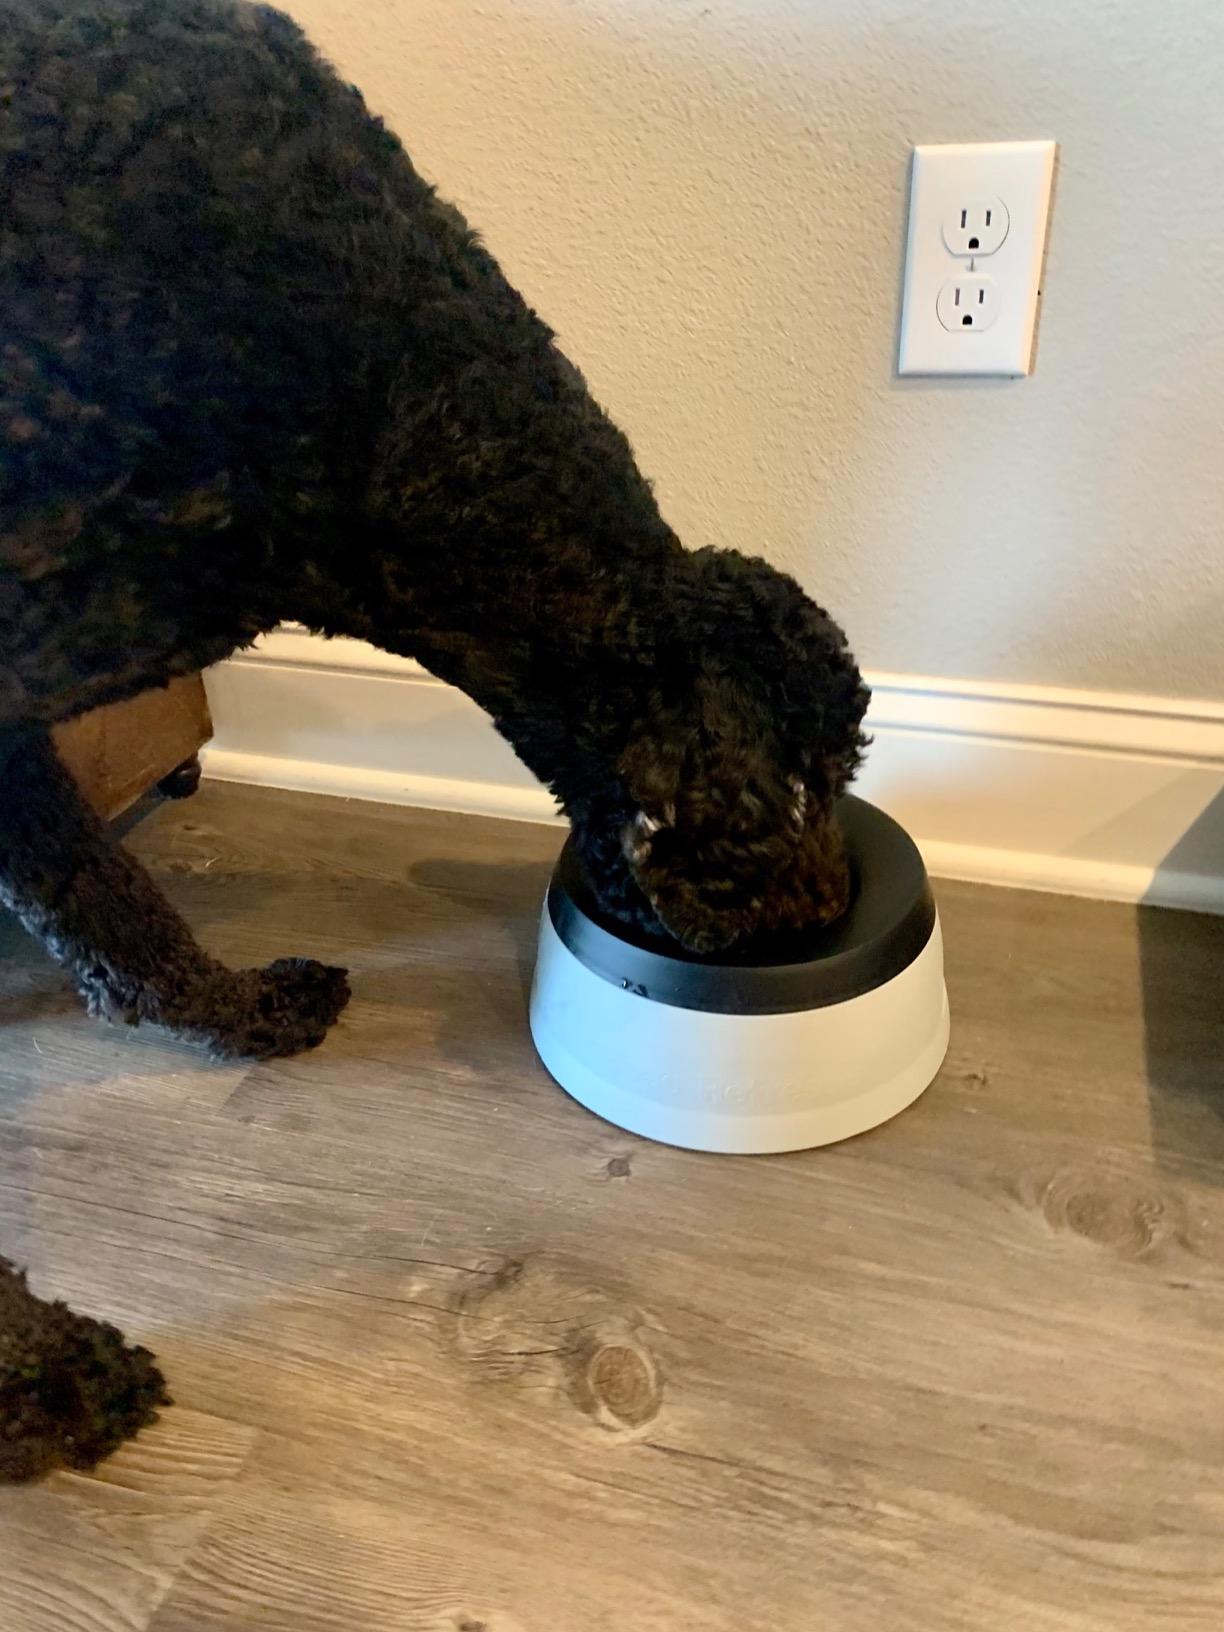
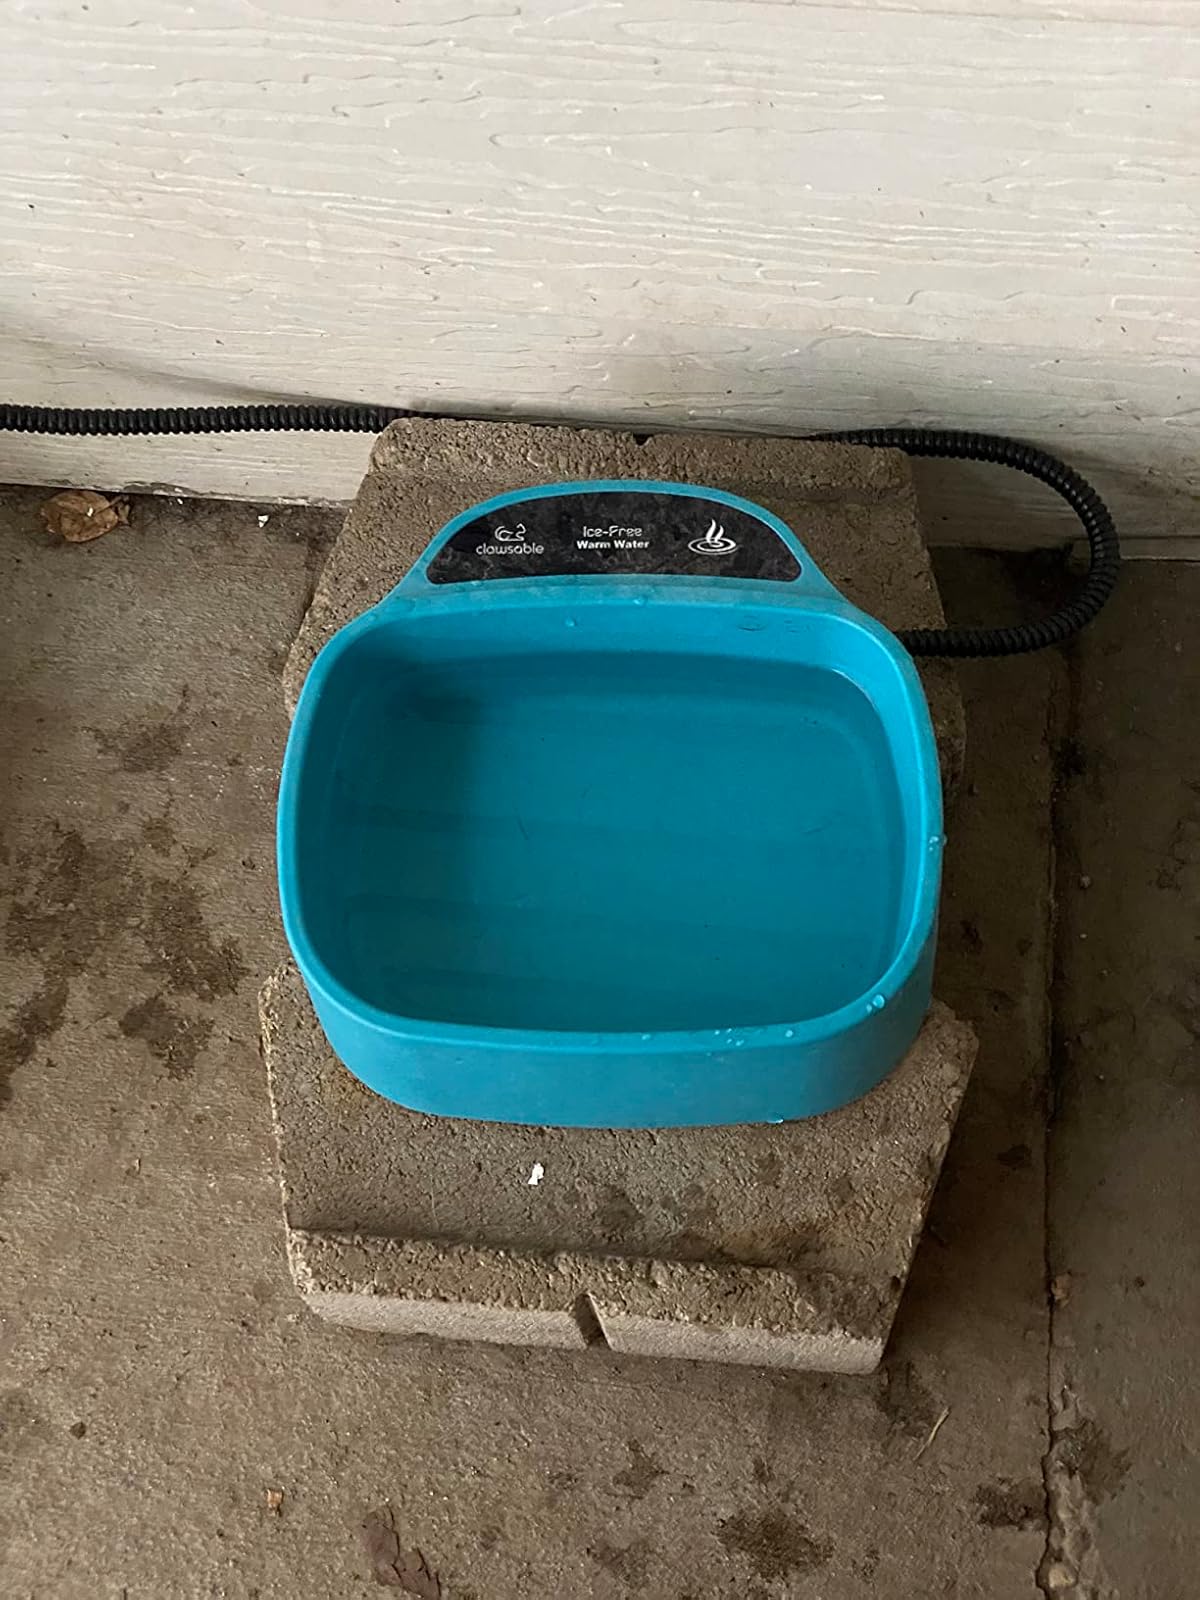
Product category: items_bowl
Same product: no